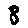
Label: 8